Internet café

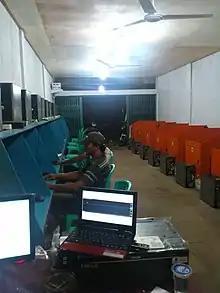
Internet café in Riau, Indonesia

While most Internet cafés are private businesses many have been set up to help bridge the 'digital divide', providing computer access and training to those without home access. There are also Internet kiosks, Internet access points in public places like public libraries, airport halls, sometimes just for brief use while standing.